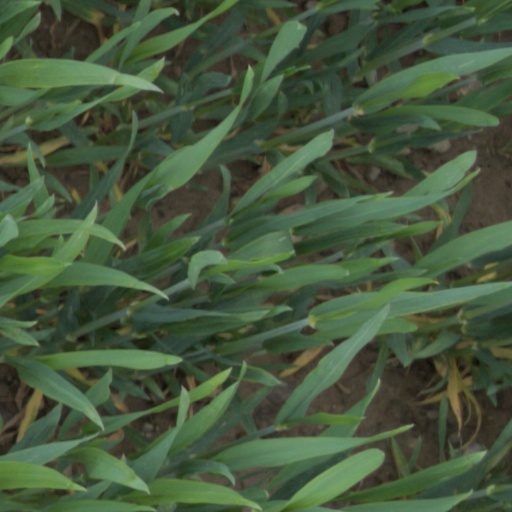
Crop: wheat